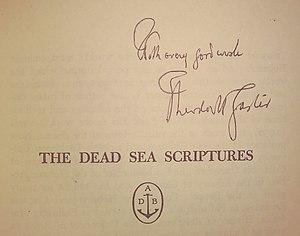
Theodor Herzl Gaster, né à Londres, le 21 juillet 1906 et décédé à Philadelphie, le 2 février 1992, est un bibliste, sumériologue et historien des religions, américain d'origine britannique.